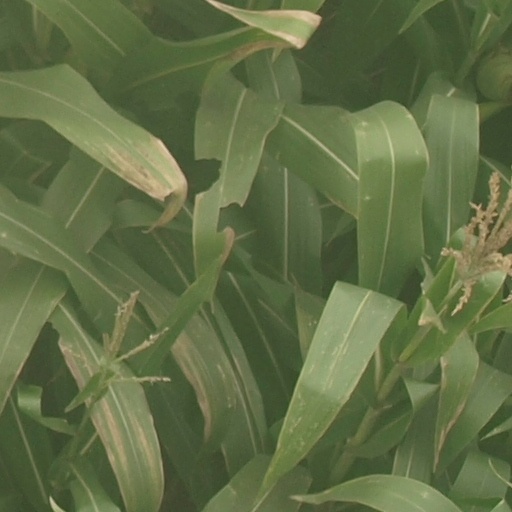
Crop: maize; corn